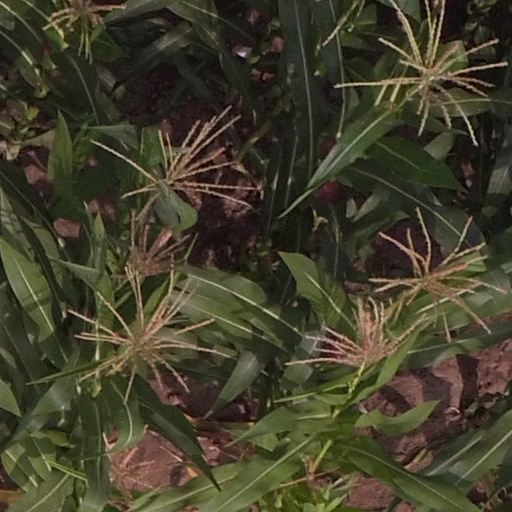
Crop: maize; corn